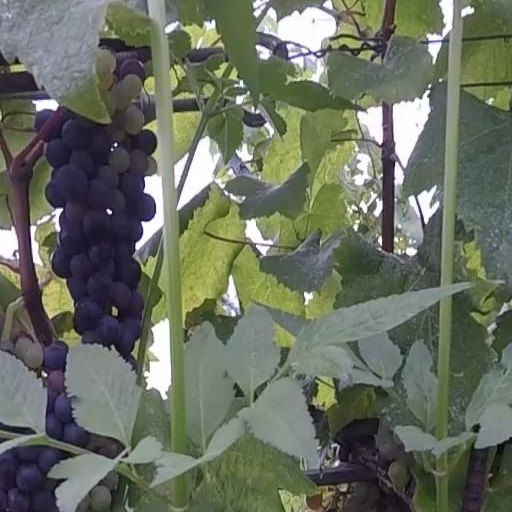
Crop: grape